University of Texas Southwestern Medical Center

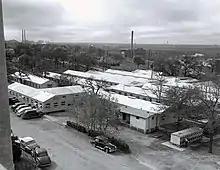
Southwestern Medical College as it appeared at its founding in the 1940s. Animal facilities are seen in the lower right.

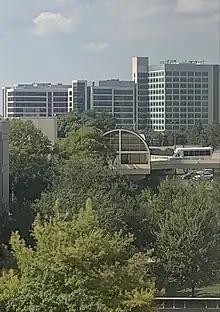
UT Southwestern Medical Center main campus looking north

Under the leadership of Edward H. Cary and Karl Hoblitzelle, a group of Dallas citizens organized Southwestern Medical Foundation in 1939 to promote medical education and research in Dallas and the region. When Baylor University moved its school of medicine from Dallas to Houston in 1943, the foundation formally established Southwestern Medical College as the 68th medical school in the United States. Founded during World War II, the medical school was initially housed in a handful of abandoned barracks.